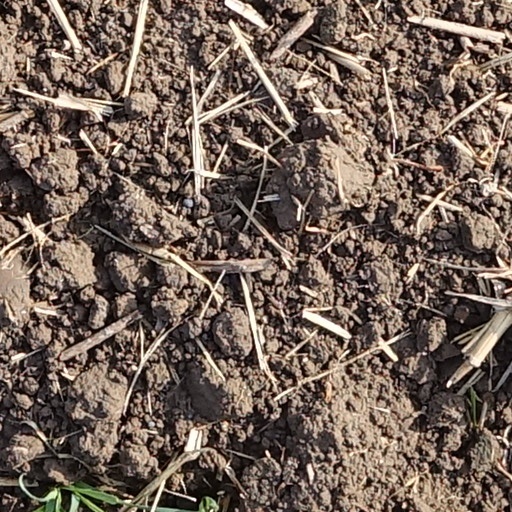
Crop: wheat